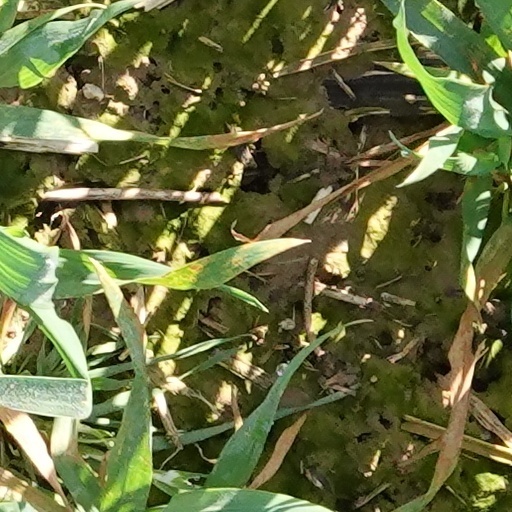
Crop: wheat